Louis Ratisbonne

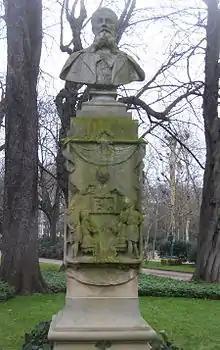
"Monument à Louis Ratisbonne par Émile Soldi", Paris, jardin du Luxembourg.

He was born at Strasbourg. He was the son of the banker Adolphe Ratisbonne and his wife Charlotte Oppenheim (daughter of Salomon Oppenheim), and the nephew of the priests Marie Theodor Ratisbonne and Marie-Alphonse Ratisbonne. He studied at the school of his native town and at the College Henry IV in Paris. He was connected with the "Journal des Debats" from 1853 to 1876; became librarian of the palace of Fontainebleau in 1871, and three years later to the Senate.